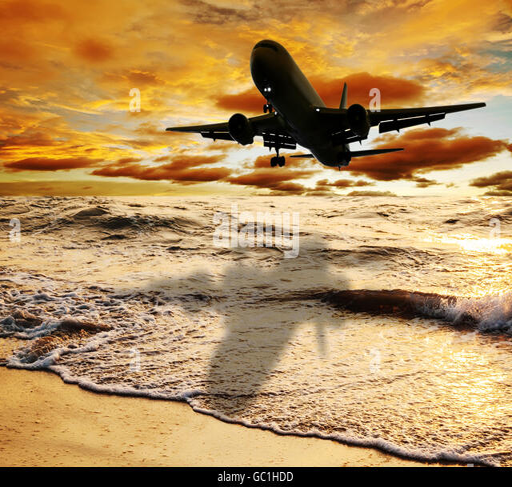
beach with plane on color of the sunset in twilight over light the sun